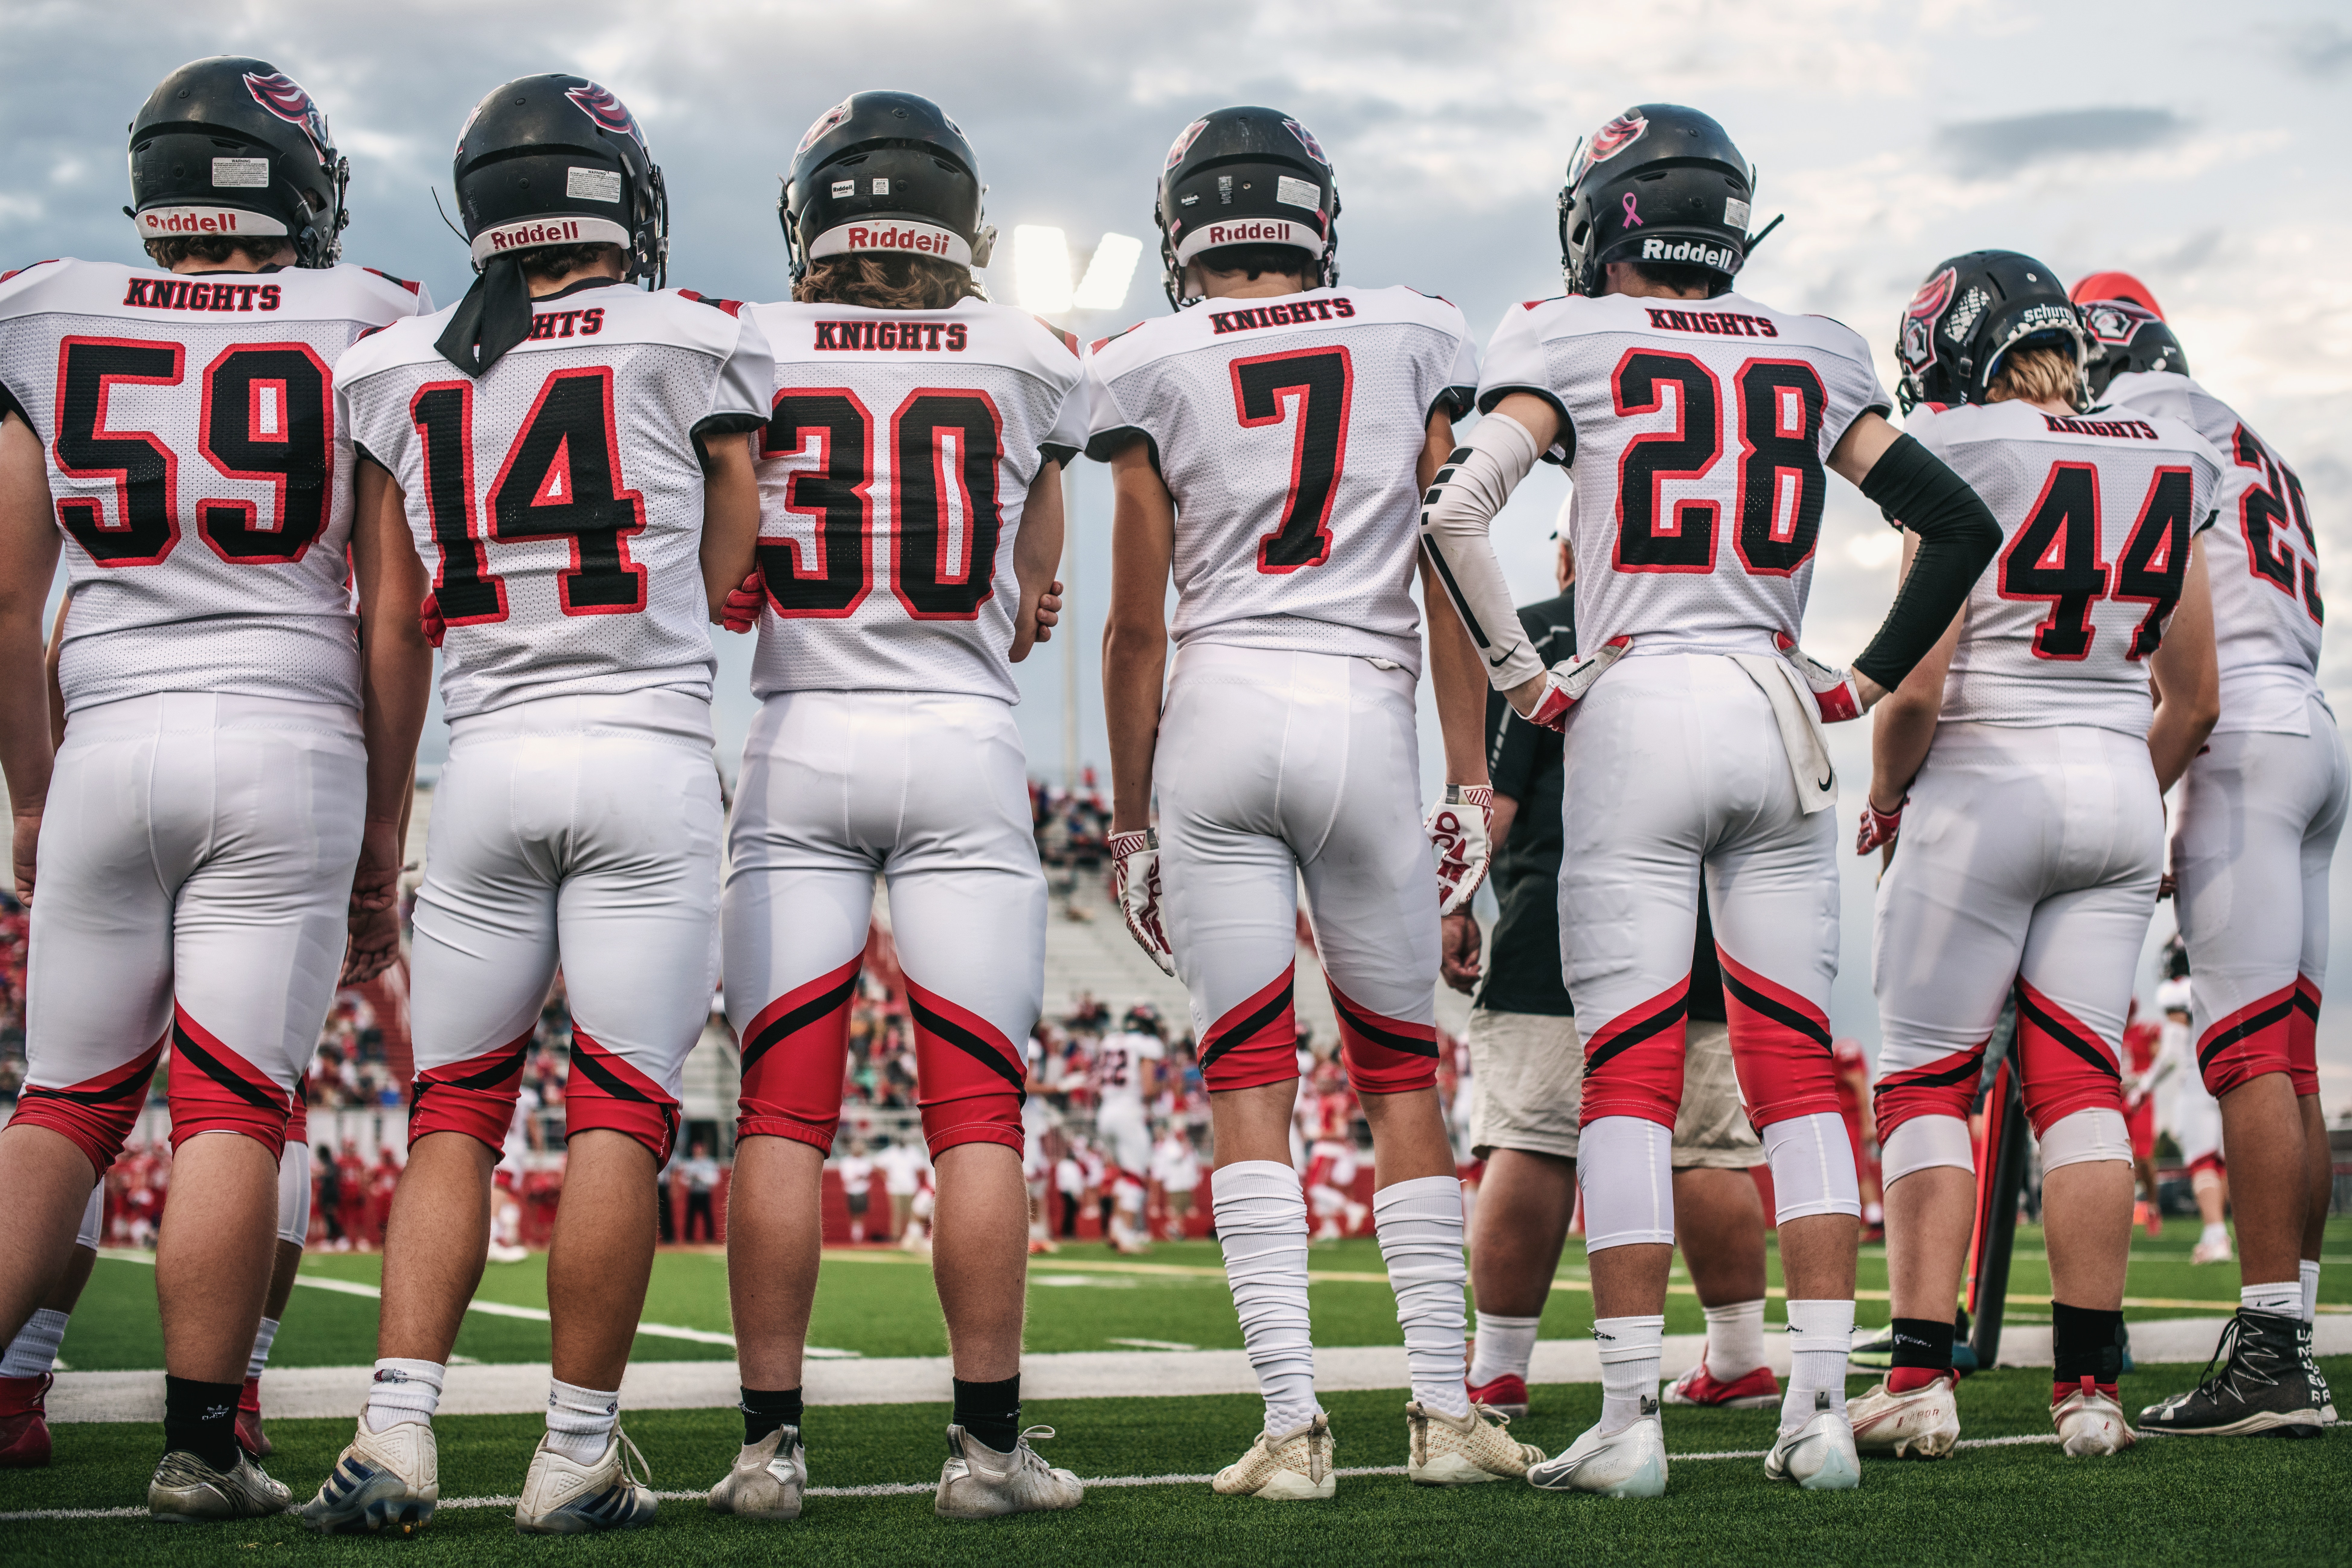
sport, sports uniform, football helmet, shorts, Football equipment, sports gear, helmet, jersey, green, Sports jersey, sports equipment, Sprint football, Football gear, american football, cloud, face mask, shoulder pads, thigh, cleat, huddle, player, sportswear, super bowl, canadian football, gridiron football, grass, championship, rugby, competition event, ball game, sports, personal protective equipment, football player, rugby player, tournament, team sport, stadium, uniform, competition, American football cleat, team, recreation, defensive tackle, tackle, sport venue, Eight man football, six man football, calf, fun, games, human leg, stick and ball sports, sky, knee, multi sport event, fan, arena football